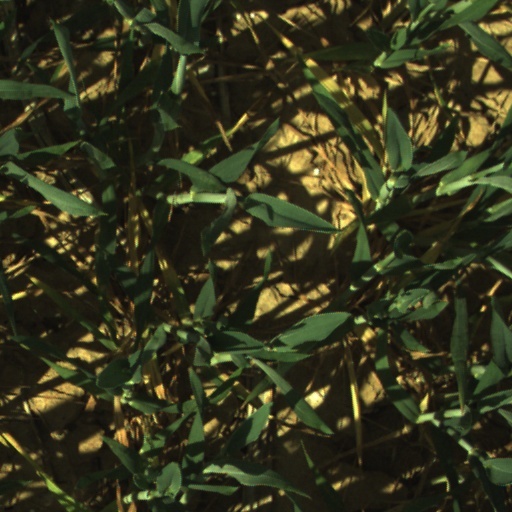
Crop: wheat